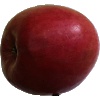
Label: apple_crimson_snow